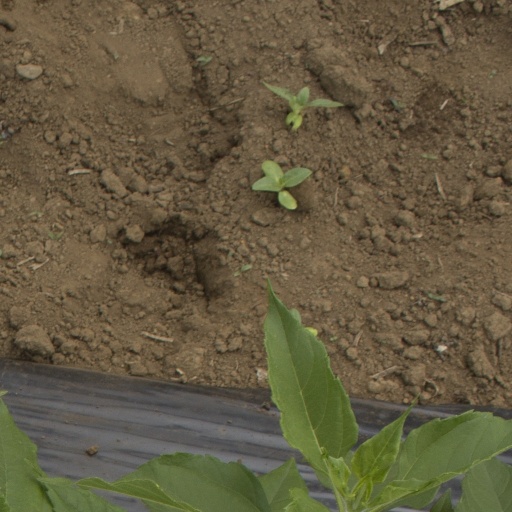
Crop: Jerusalem artichoke